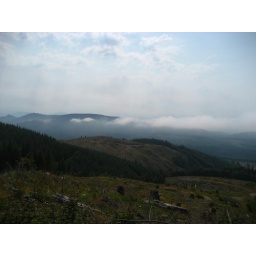
Cool cloud cover by a national forest